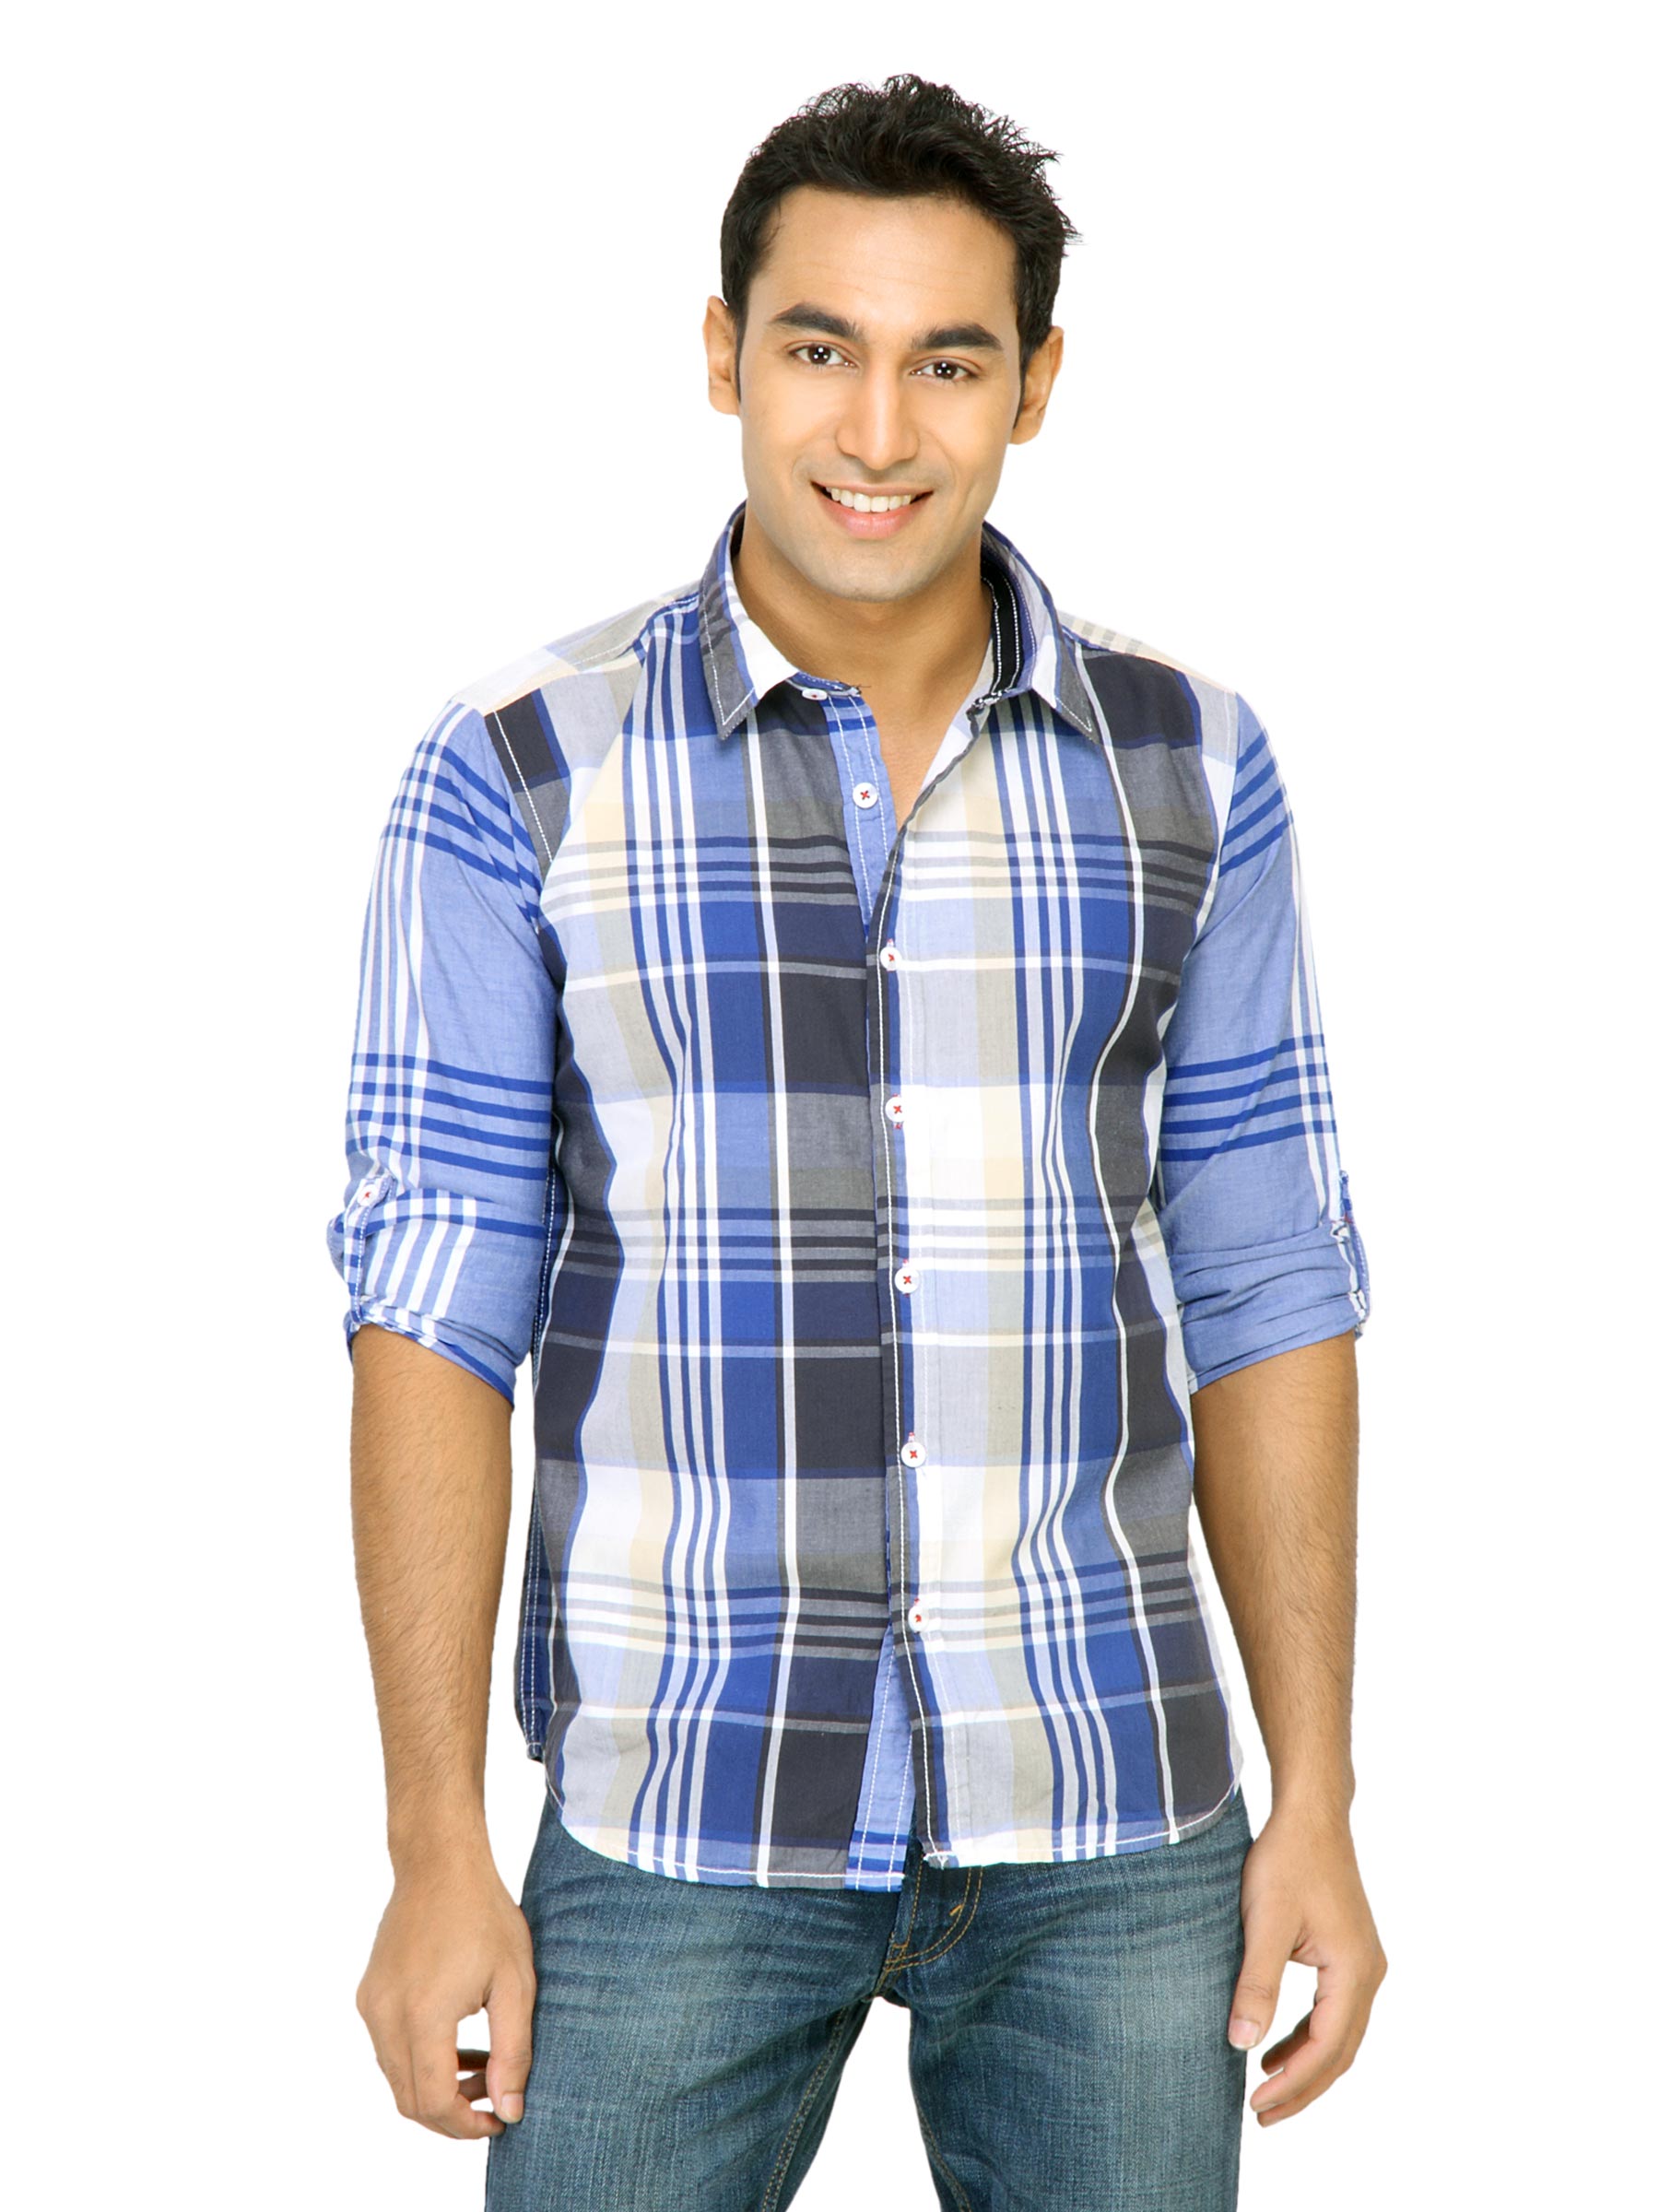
Probase Men Wide Check Blue Shirts
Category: Apparel / Topwear / Shirts
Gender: Men
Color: Blue
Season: Fall 2011
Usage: Casual